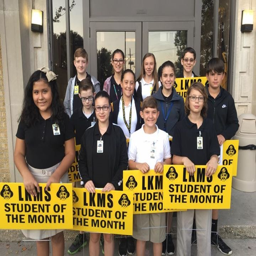
students of the month , august